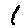
Label: 1